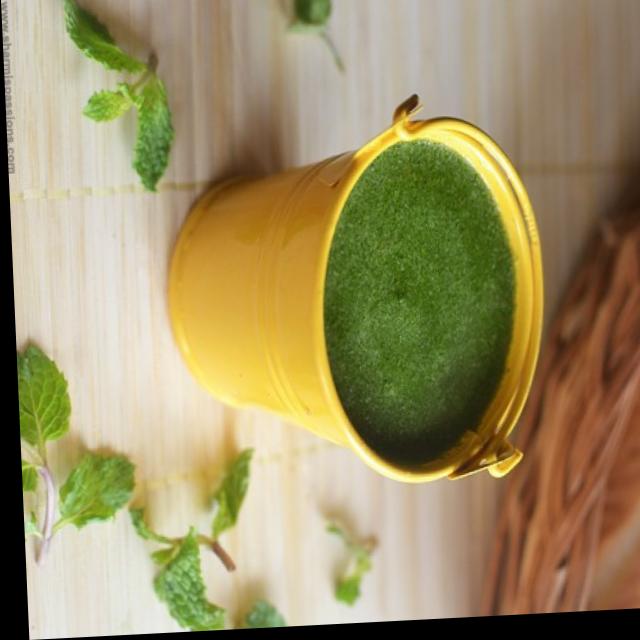
Dish: green_chutney